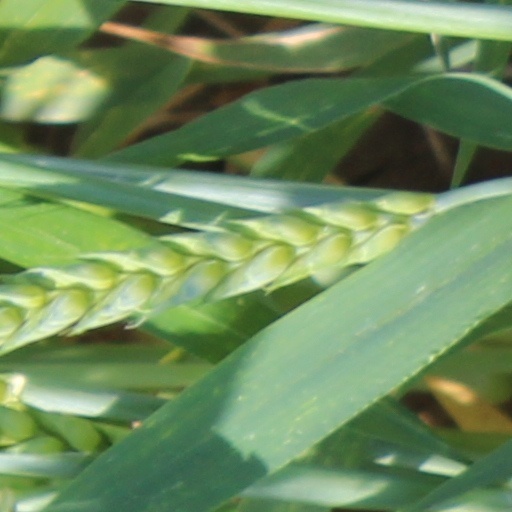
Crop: wheat